Describe the emotion expressed in this image:  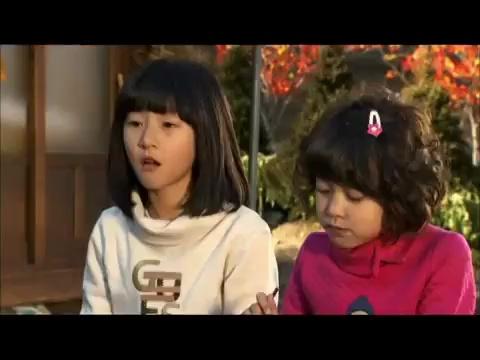
This person displays Suffering, valence and arousal with high intensity.